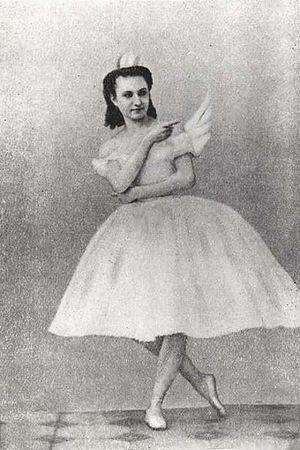
Le Lac des cygnes est un ballet en quatre actes sur une musique de Piotr Ilitch Tchaïkovski et un livret de Vladimir Begitchev inspiré d'une légende allemande.